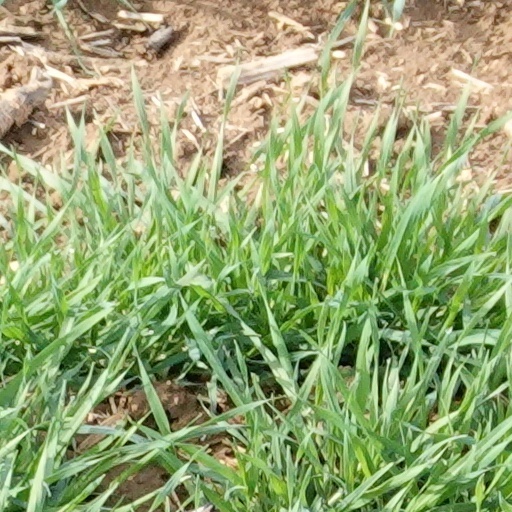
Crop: wheat